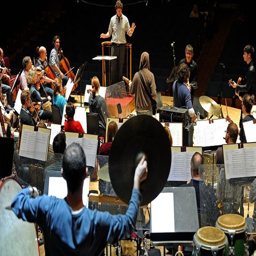
artist set to perform in april there .